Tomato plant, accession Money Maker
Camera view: vertical (180 deg); turntable rotation: 90 degrees
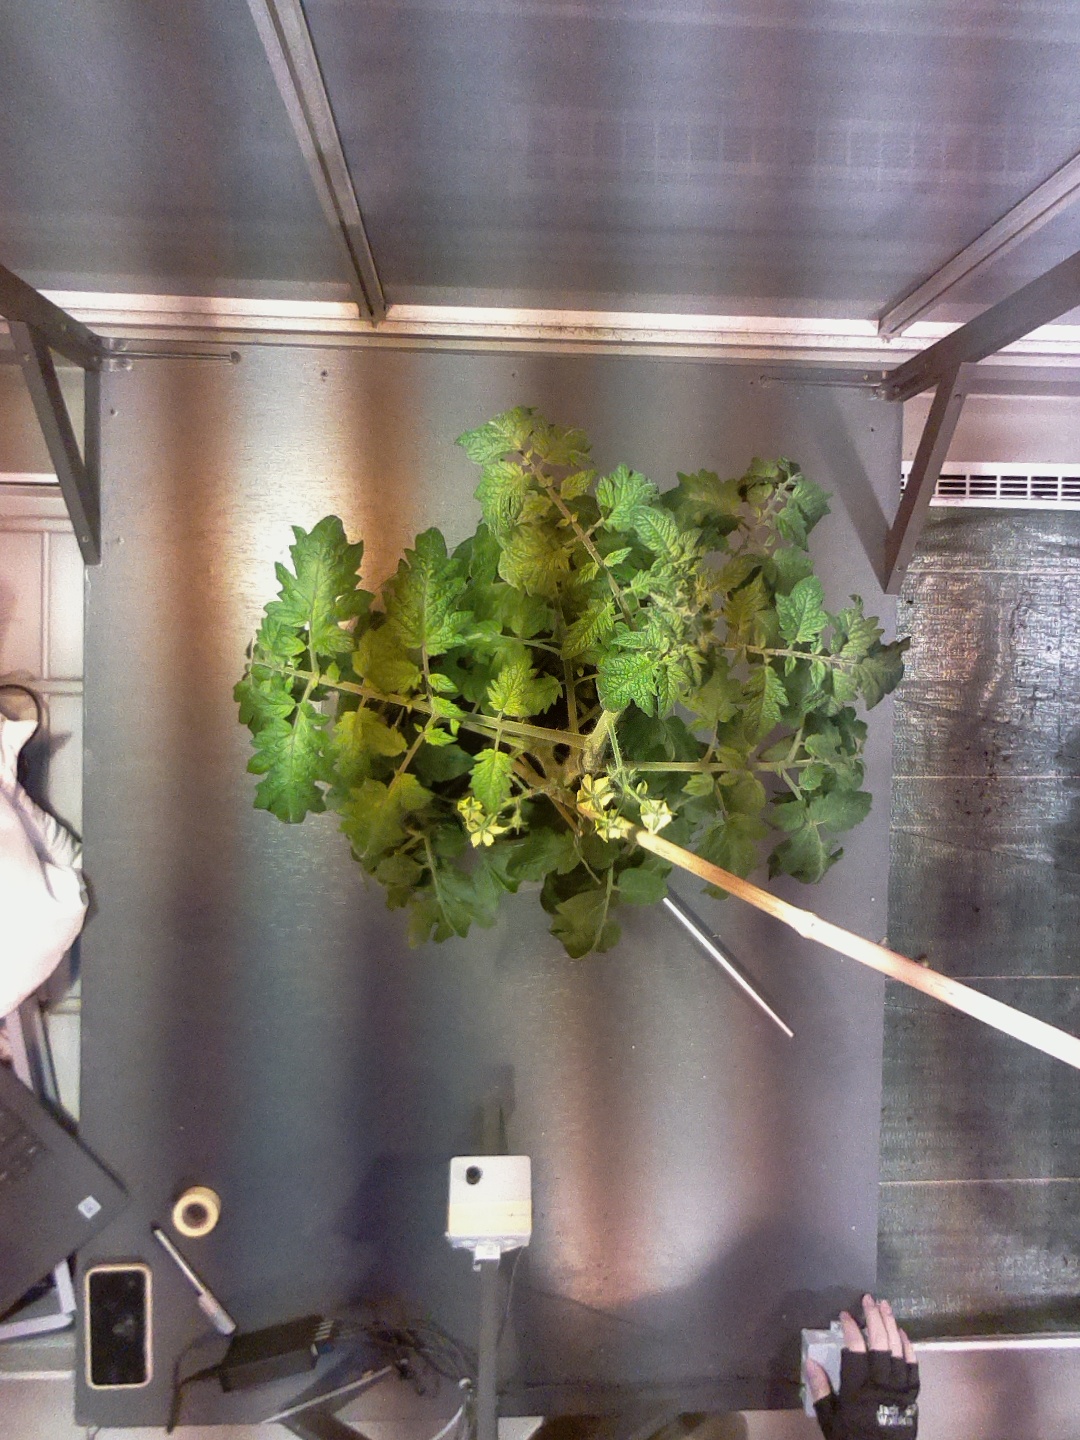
BBCH growth stage 66: Full flowering, 60%-70% of flowers open, more petals falling